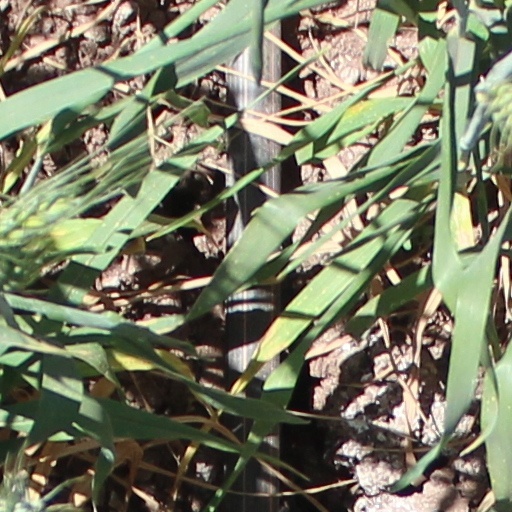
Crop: wheat